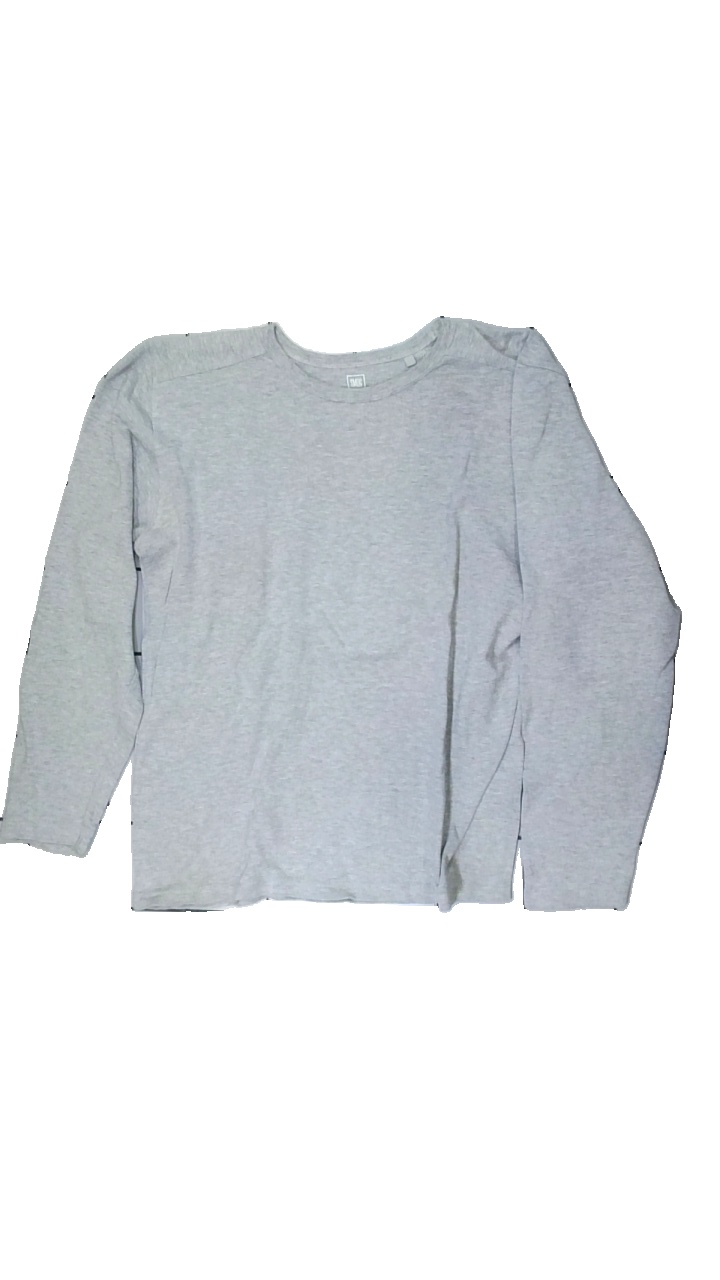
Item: Top (Men)
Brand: Smog
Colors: Grey
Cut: Regular
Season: All
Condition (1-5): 3
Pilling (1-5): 3
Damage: loose threads
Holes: Minor
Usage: Export
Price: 50-100